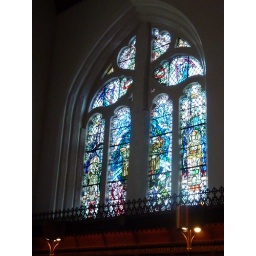
Stained glass windows in King;s College Chapel, King's College campus, University of Aberdeen